Dan Albone

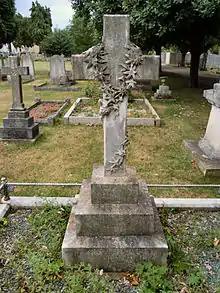
Albone's grave in Biggleswade Cemetery

Dan Albone married Elizabeth Martha Moulden in August 1887. They had two children. On 30 October 1906, while at work, Albone suffered a stroke and died. He was buried in Biggleswade Cemetery on 2 November.